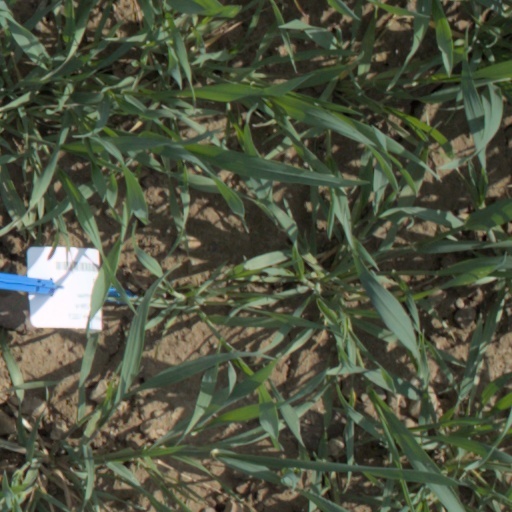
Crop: wheat